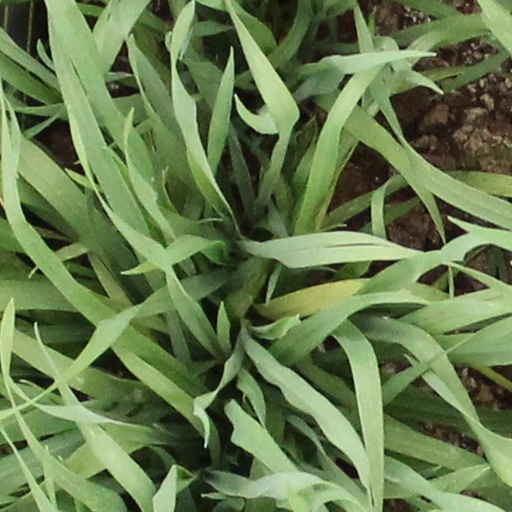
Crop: wheat